Beaver Hills (Alberta)

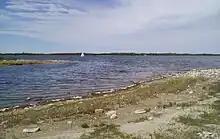
Hastings Lake from the south

The "hills" are very low and not very prominent, as the region is actually just a slight rise above the surrounding region which also happens to be rough and rolling due to a different history during the end of the last ice age. Being at a slightly higher elevation, the bedrock in what would become the hills was only briefly covered by glacial Lake Edmonton, which deposited a thick layer of silt on the rest of the region (the basis of the modern agricultural soils now found in the areas around the hills), but left mostly gravel and boulder-sized debris on the hills, along with much water in the depressions left behind by ice and stone during the preceding glacial era.